Domingos Quina

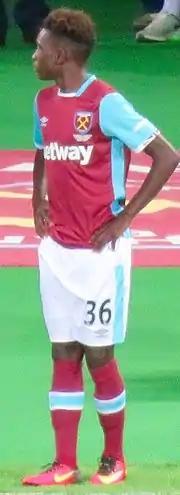
Quina coming on as a substitute for West Ham United in 2016

Domingos Quina (born 18 November 1999) is a Portuguese professional footballer who plays as a midfielder for Cypriot club Pafos.